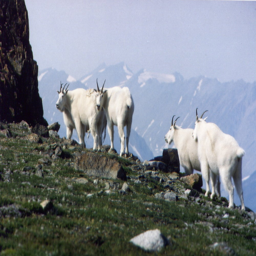
biological species on an alpine meadow